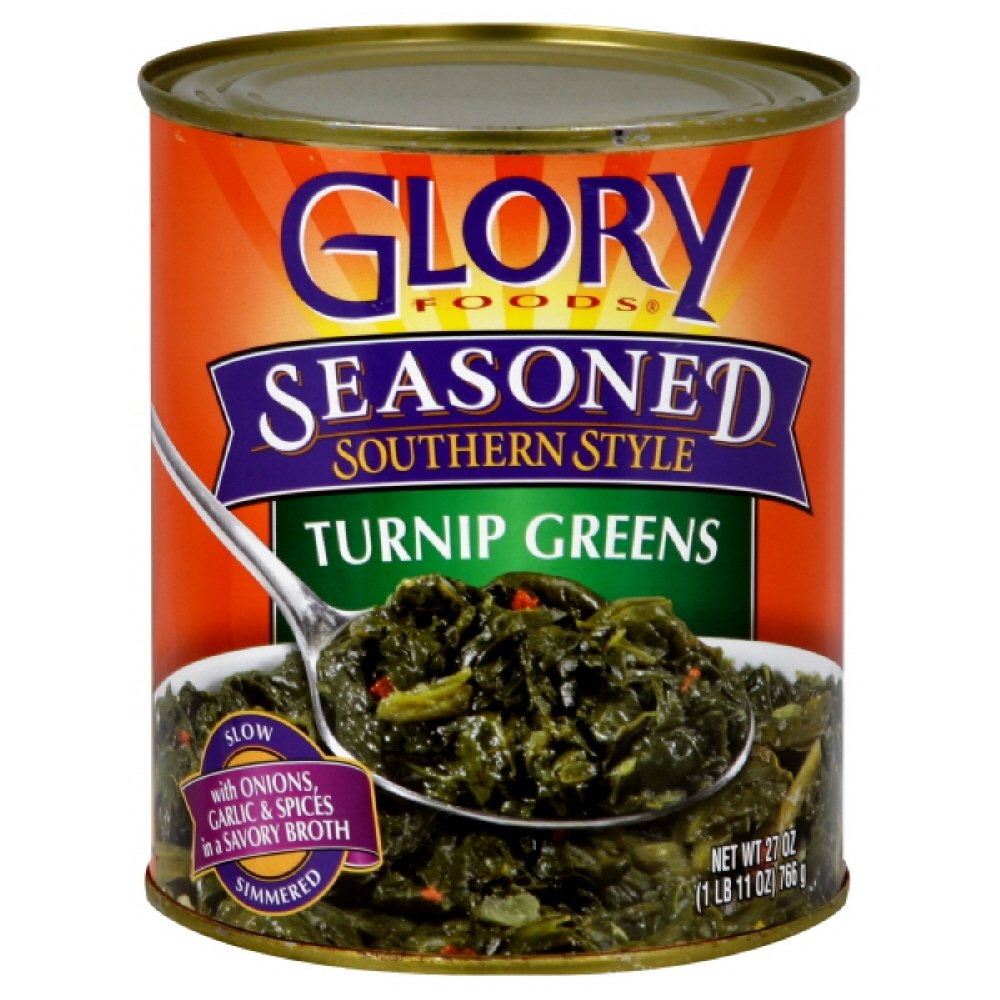
Item Name: Glory Foods Seasoned Turnip Greens, 27-ounces (Pack of6)
Bullet Point 1: Glory Foodsd
Bullet Point 2: Seasoned Southern Style
Bullet Point 3: Turnip Greens
Bullet Point 4: 27oz Can
Bullet Point 5: Pack of 6
Product Description: 1
Value: 162.0
Unit: Ounce

Price: 3.4